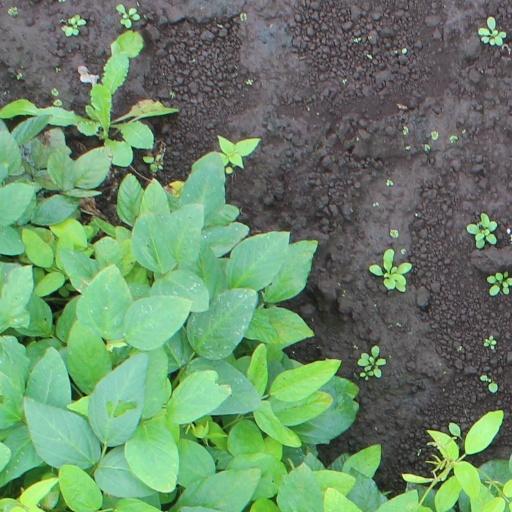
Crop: soybean